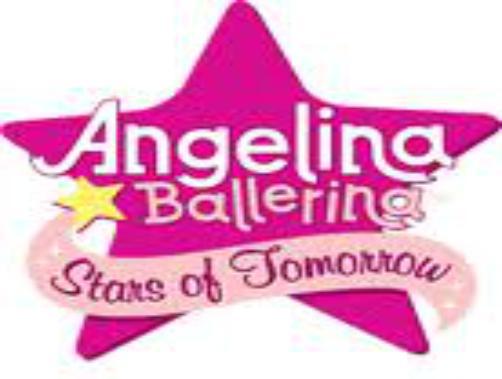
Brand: Angelina
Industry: Others